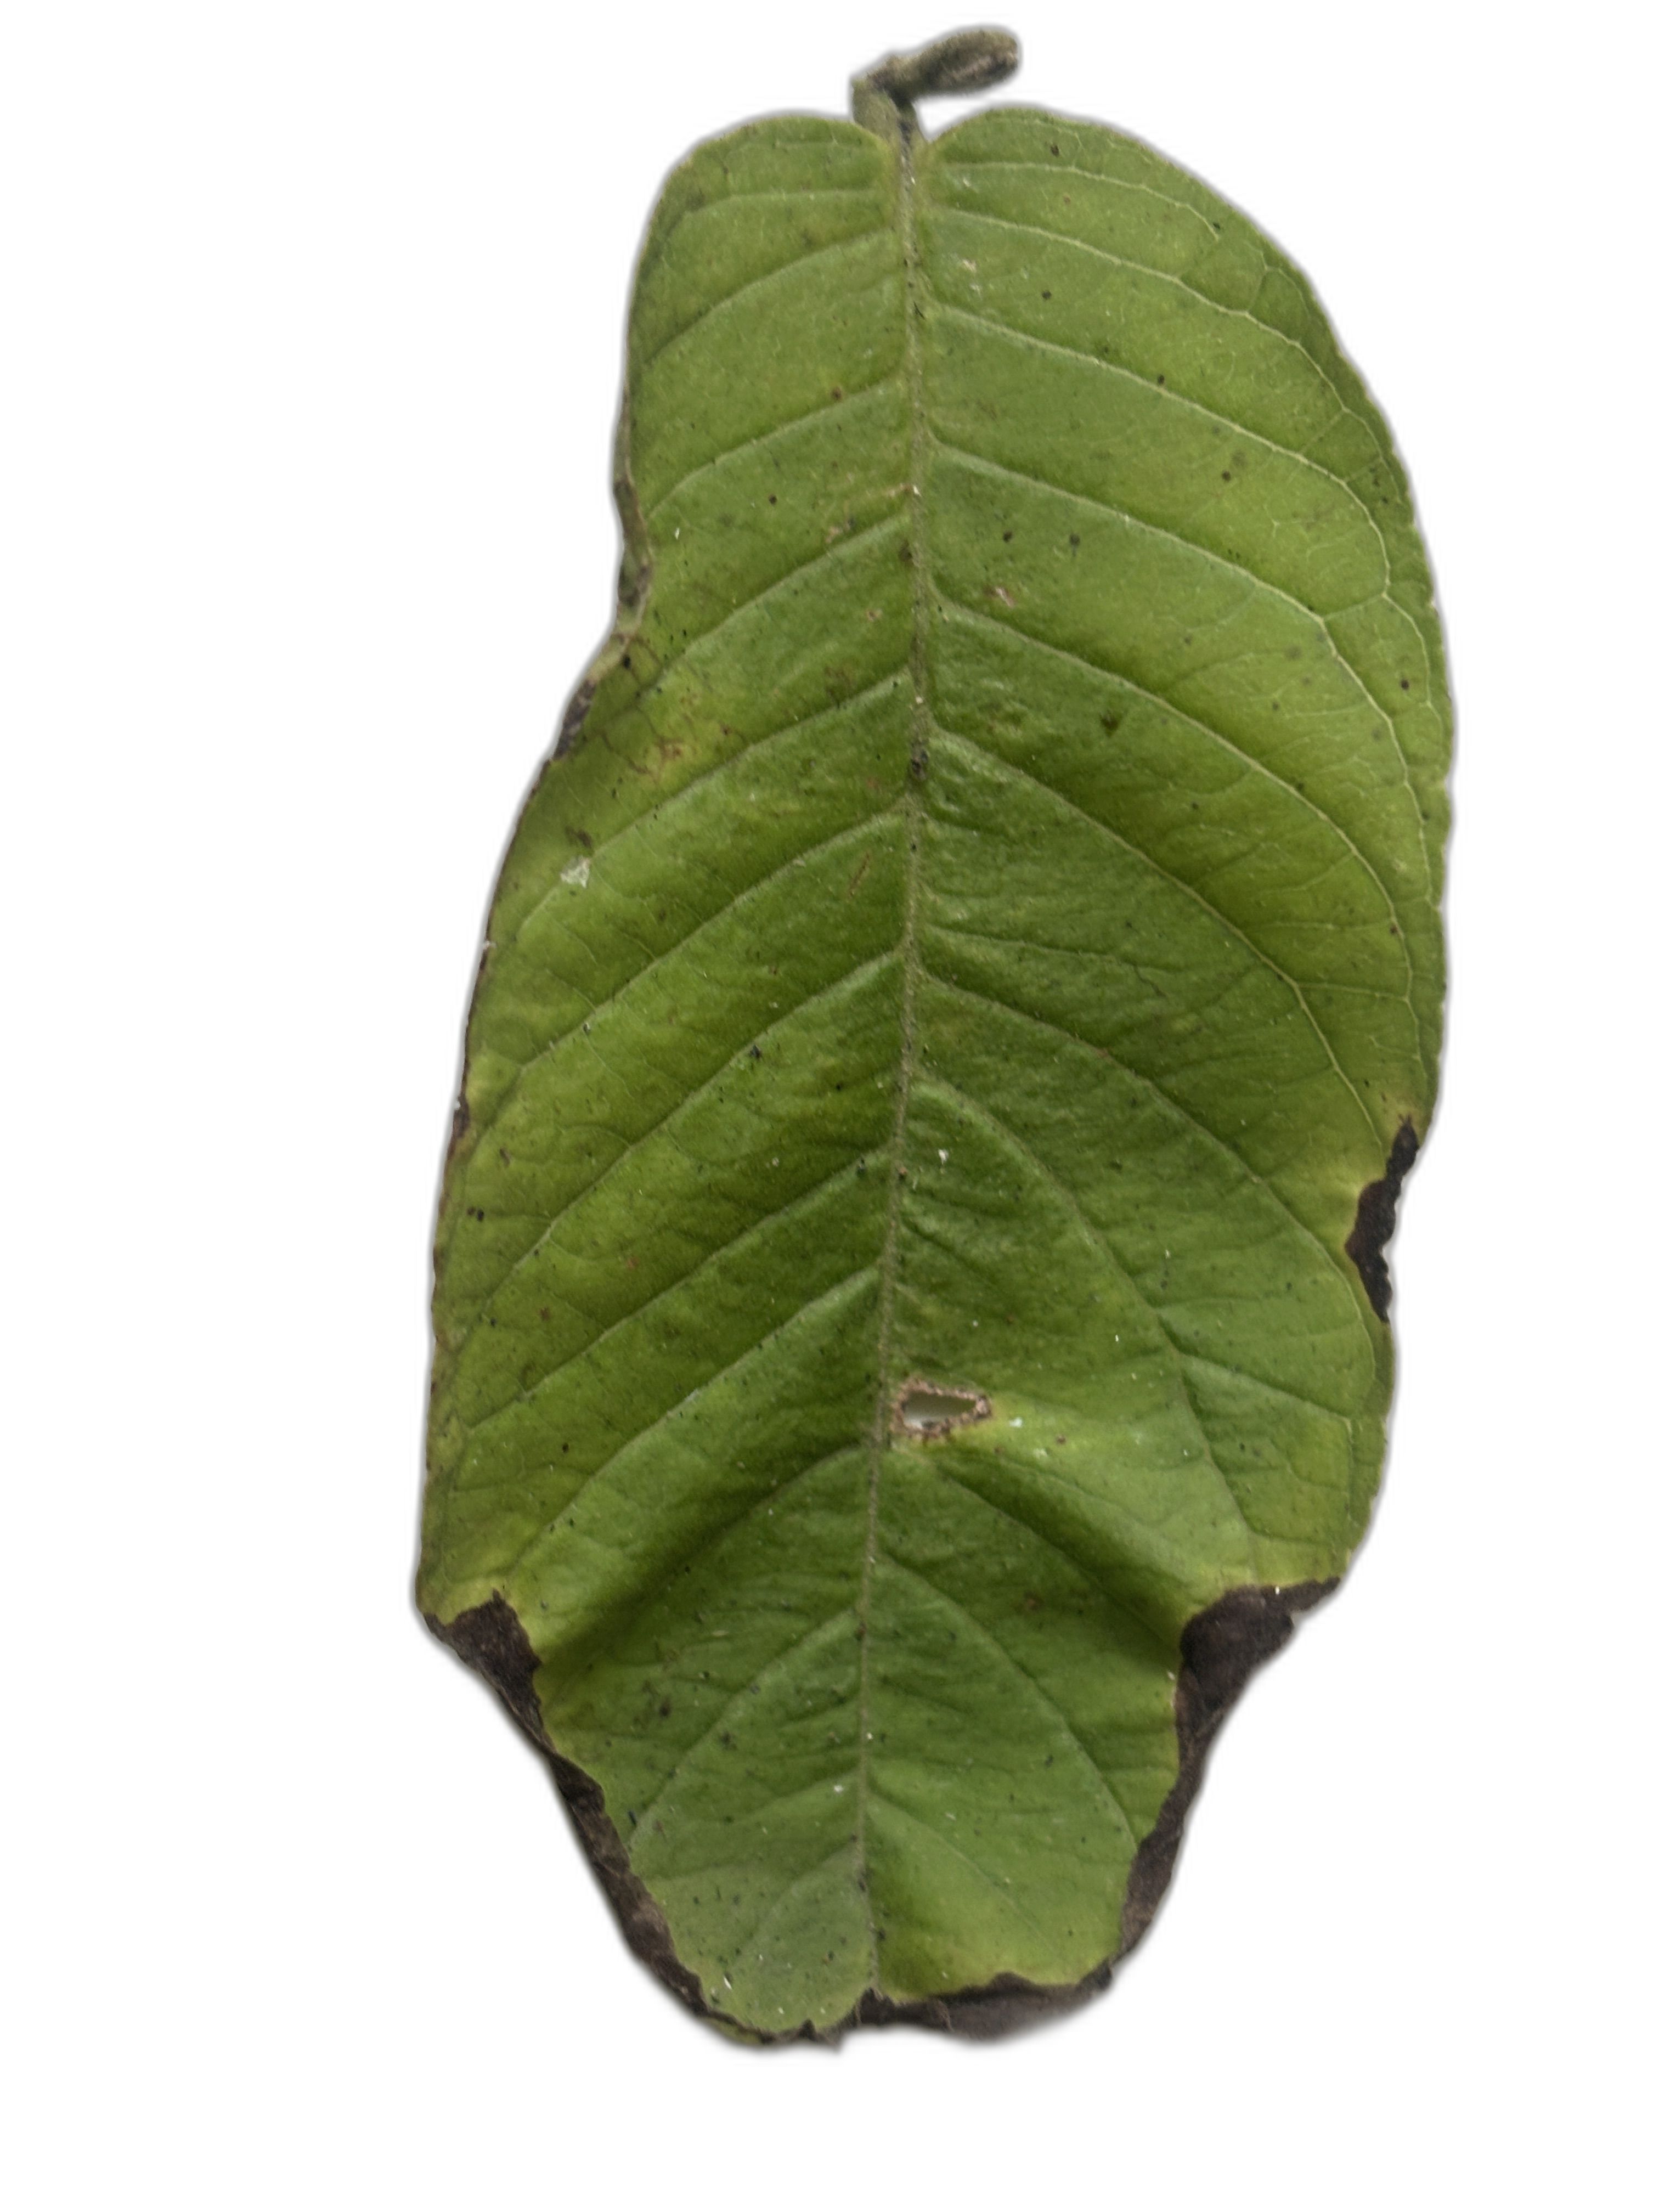
Plant part: leaf
Disease: Canker